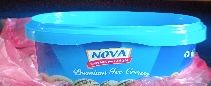
Label: plastic